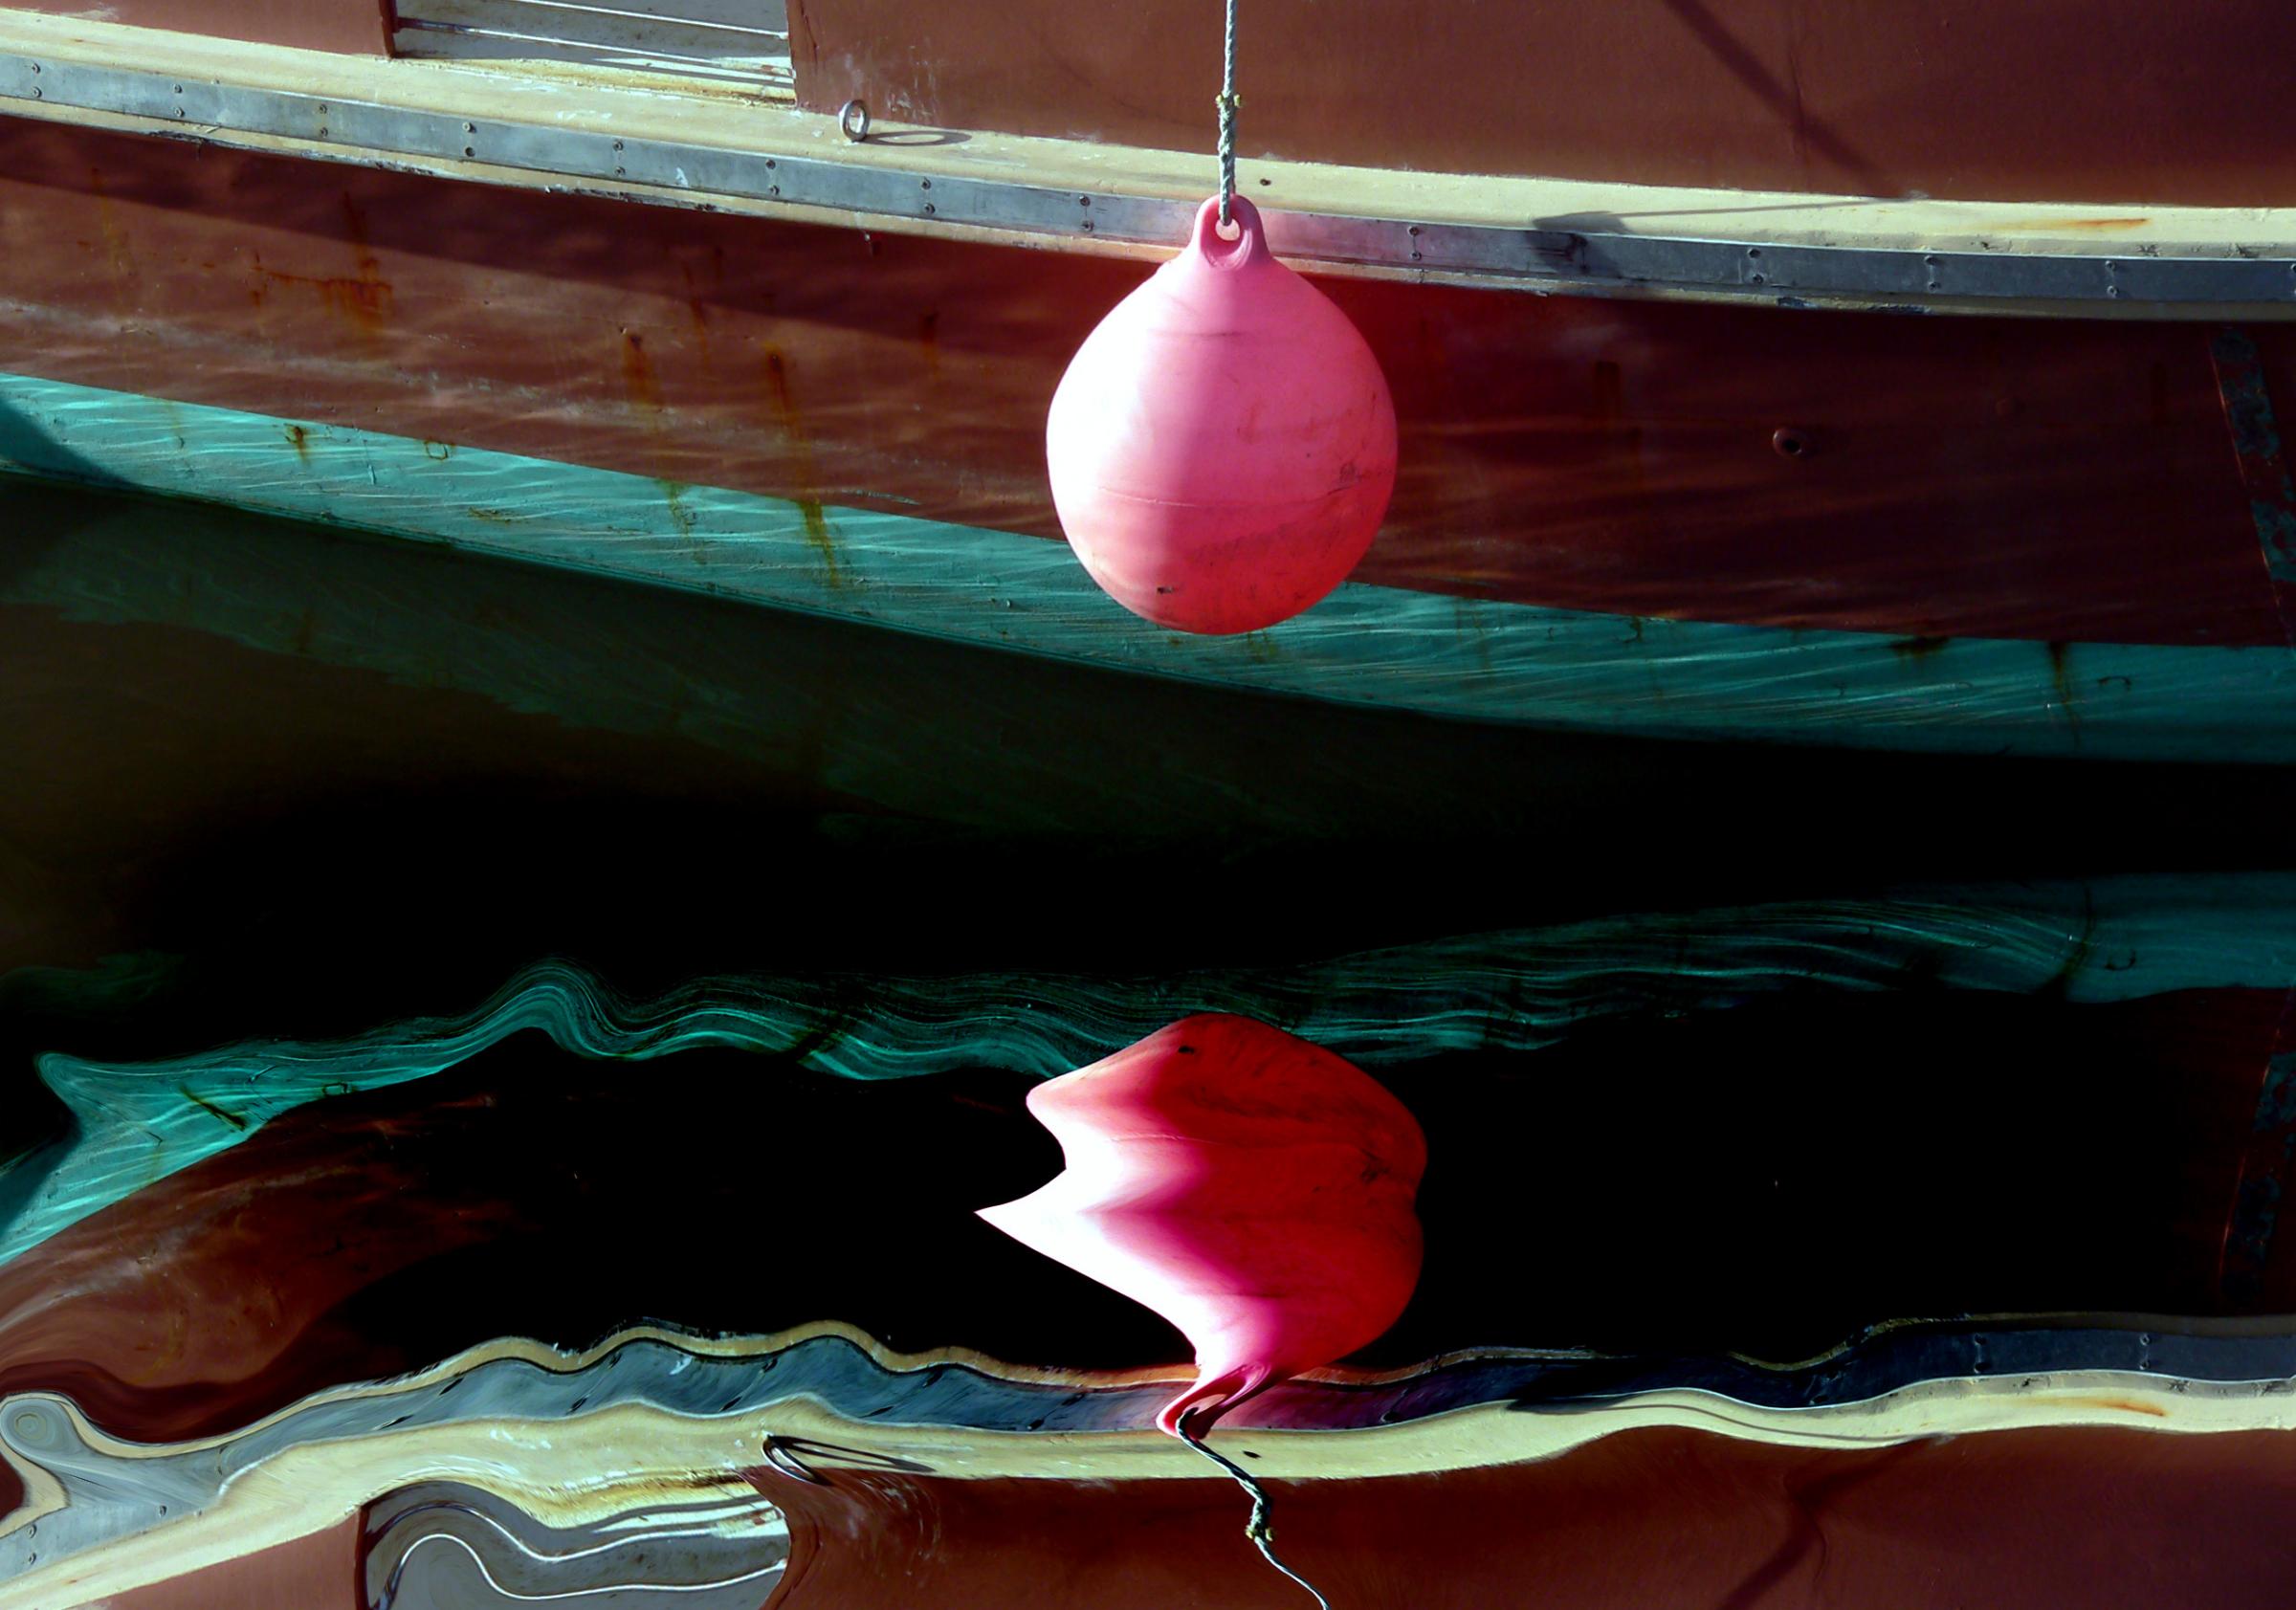
reflection, red, vehicle, sailing, color, painting, ships, ropes, bows, bouys, hulls, clets, shape, screenshot, buoyantboats